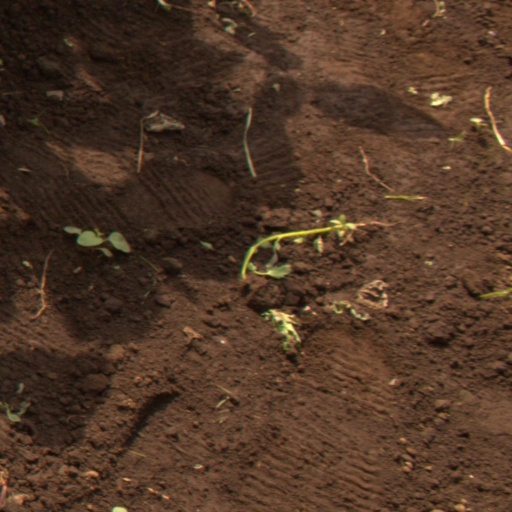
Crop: soybean